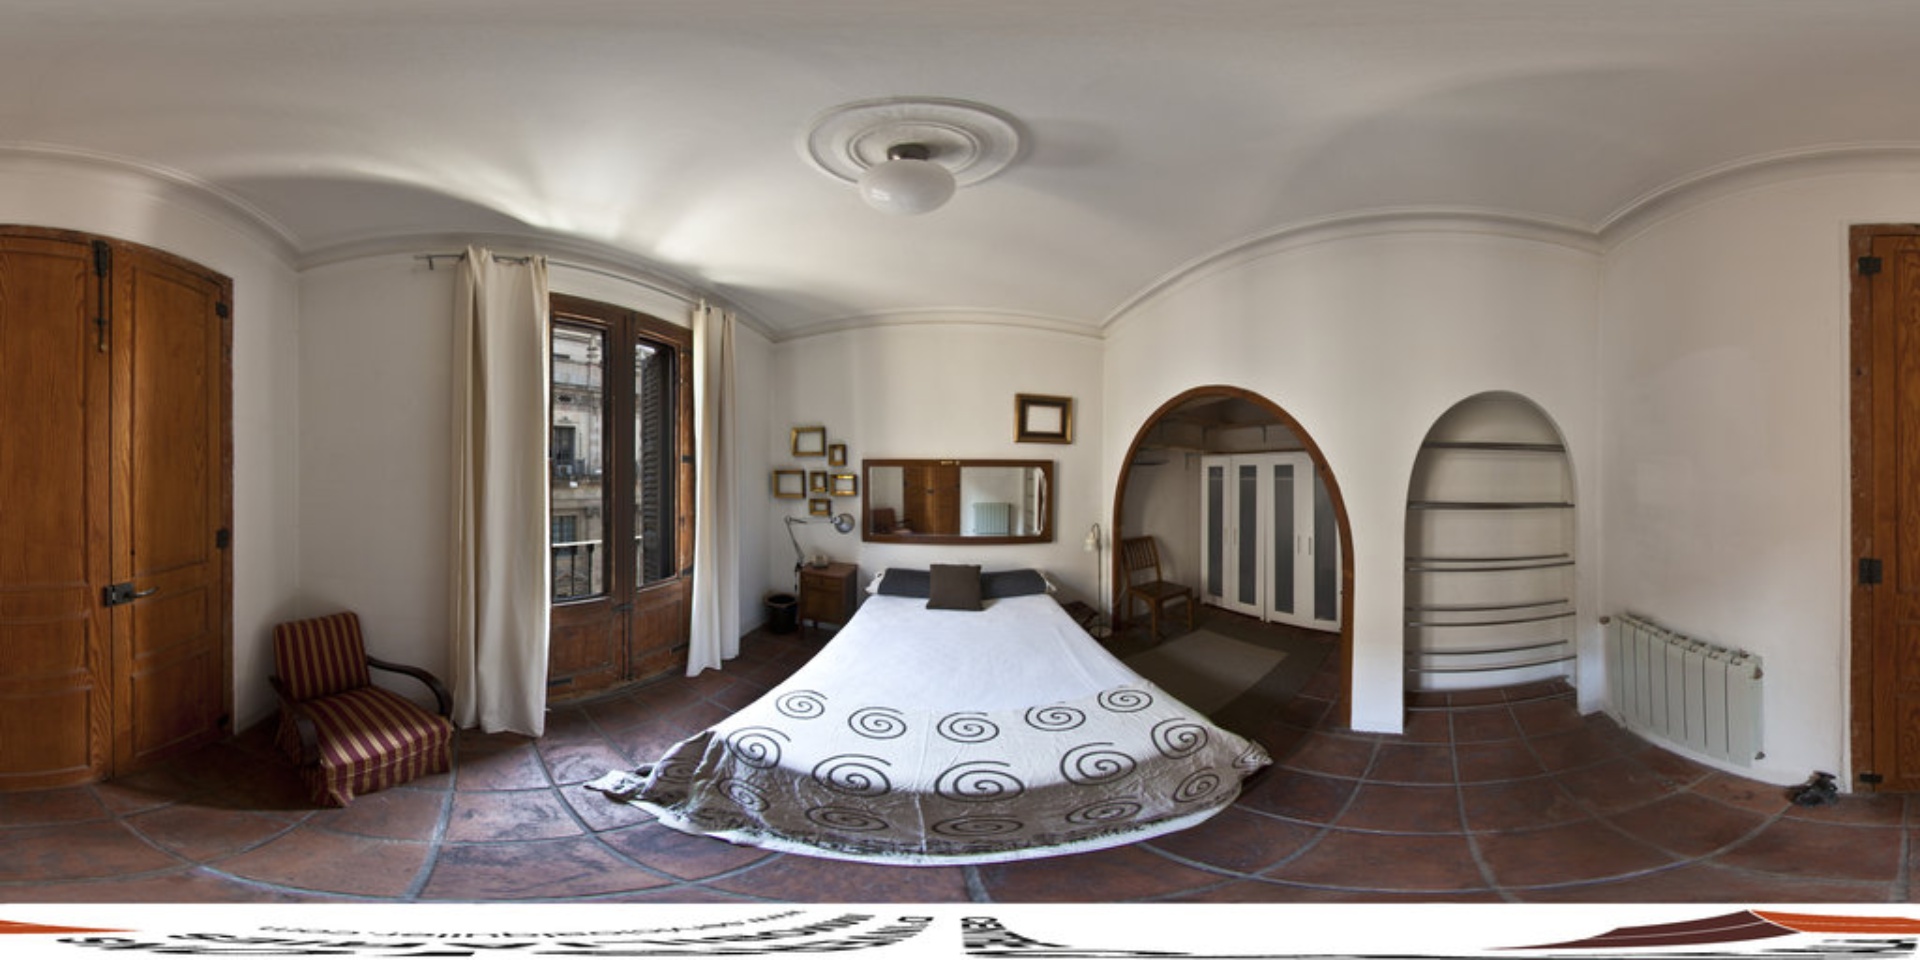
Referred object: Curtains by the window

Referred object: look down to find the bed directly in front of you

Referred object: the wooden chair under the arch that is to the right of the bed